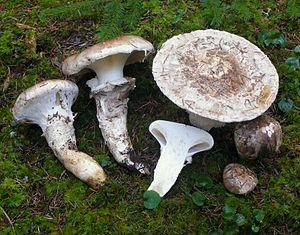
Aucune garantie d'exactitude ne peut être offerte par la liste contenue dans cet article.